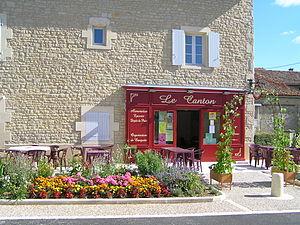
bar du village sur la place de Longré
Longré est une commune du Sud-Ouest de la France, située dans le département de la Charente.